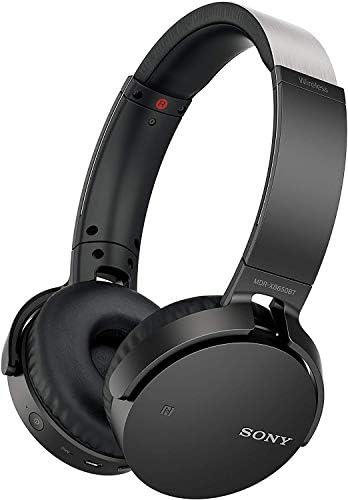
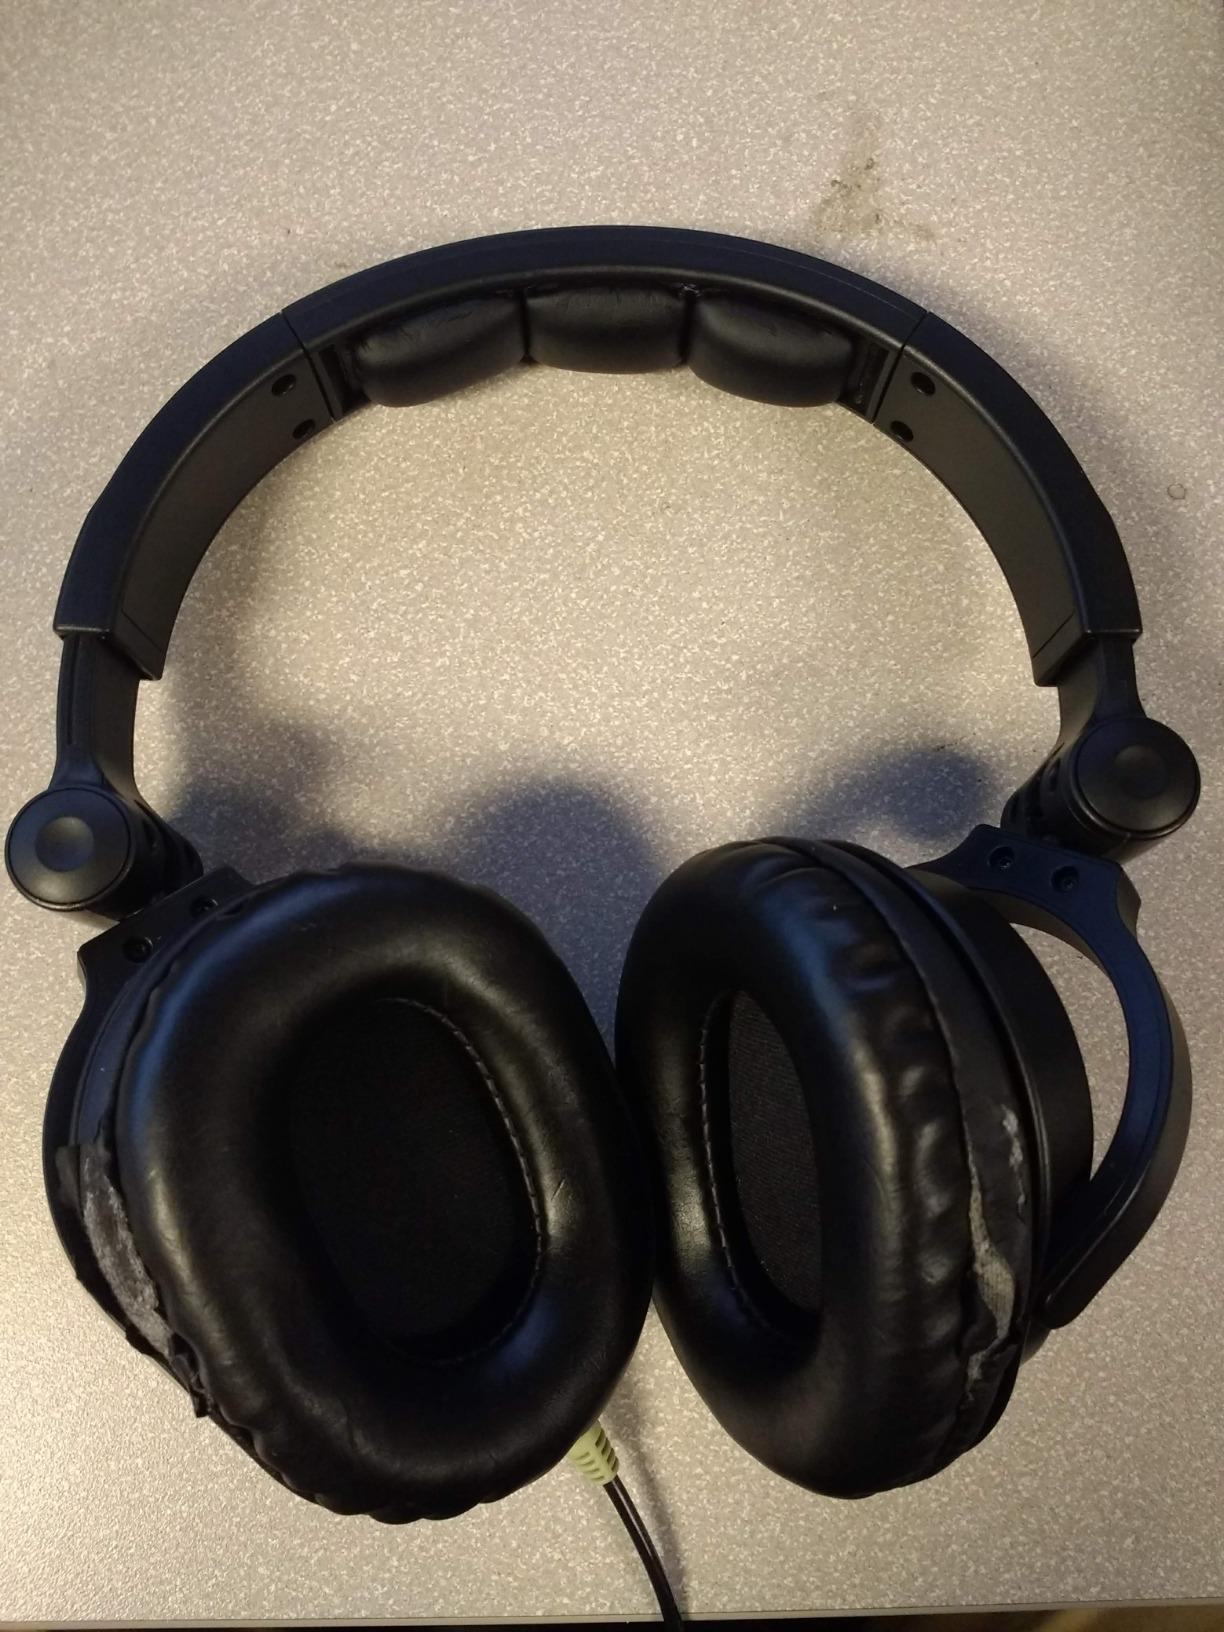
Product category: headphones
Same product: no